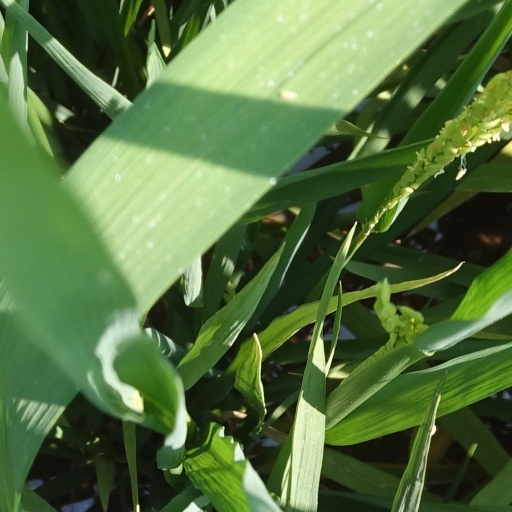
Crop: rice